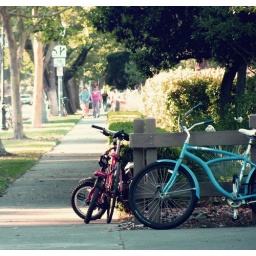
...of the farmer's market. People line their bikes up against the fence and wander inside. It's sweet. :)